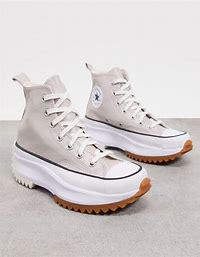
Brand: Converse
Model: Run Star Hike